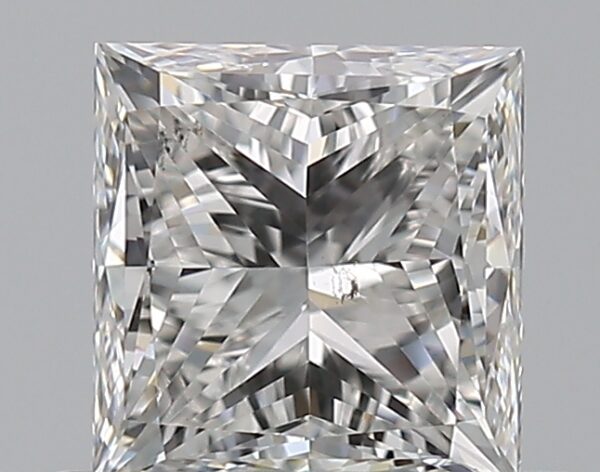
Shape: princess
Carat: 0.7
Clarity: VS2
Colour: E
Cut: VG
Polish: EX
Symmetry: VG
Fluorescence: N
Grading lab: GIA
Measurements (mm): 4.75 x 4.57 x 3.45